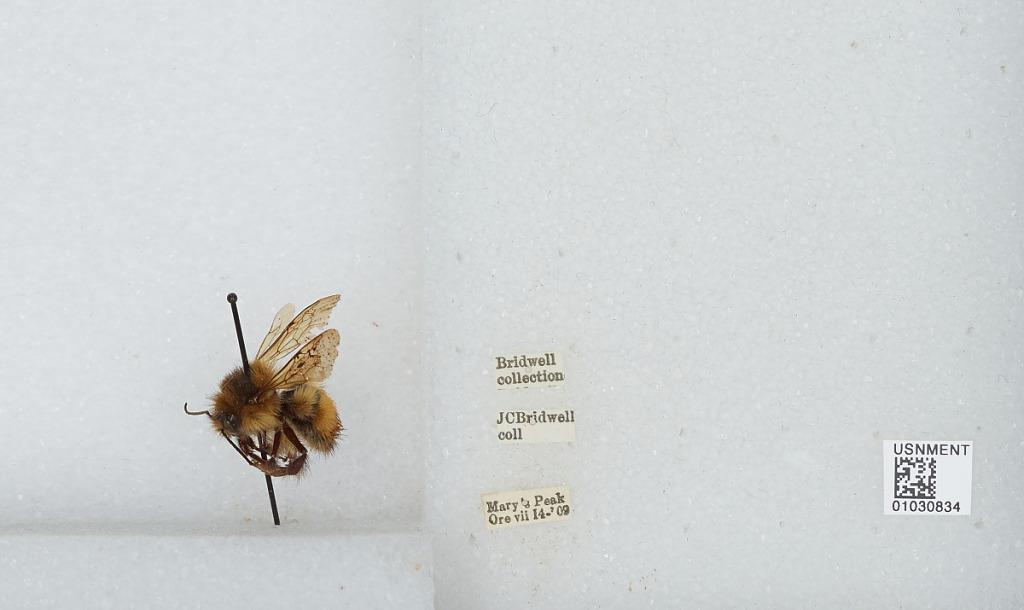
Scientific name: Bombus (Pyrobombus) melanopygus Nylander
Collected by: J. Bridwell
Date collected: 1909-7-14
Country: United States
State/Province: Oregon
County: Benton
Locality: Marys Peak
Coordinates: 44.5044, -123.552